Canada in World War II

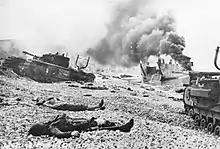
Bodies of Canadian soldiers at Dieppe after the failed raid against the port, August 1942

The Canadian Army built a concrete fort at Cape Spear with several large guns to deter German naval raids. Other forts were built overlooking St. John's Harbour; magazines and bunkers were cut into the South Side Hills and torpedo nets were draped across the harbour mouth. Cannons were erected at Bell Island to protect the merchant navy from submarine attacks and guns were mounted at Rigolette to protect Goose Bay.